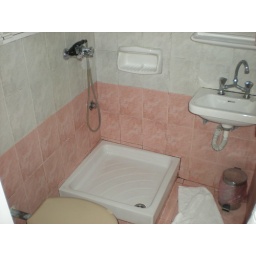
our tiny bathroom in Athens. That's the shower, with no shower curtain